Manis Mastodon site

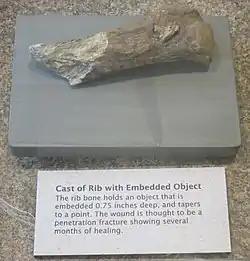
A photograph of about five inches of a long, narrow bone. The break is jagged. At one end a spiky piece of a different material protrudes from the bone. The bone is on a grey backer with a plaque beneath it with some text explaining the embedded spear point..

In Oct. 2011, the Center of the Study of the First Americans (CSFA), Anthropology Department at Texas A&M University published findings from DNA tests, CT scans and radiocarbon dating on the mastodon and the spear point. The CT scan clearly established the spear point had been sharpened to a needle point by human hands. Four radiocarbon dates yielded an age of 13,860–13,763 calendar years BP.